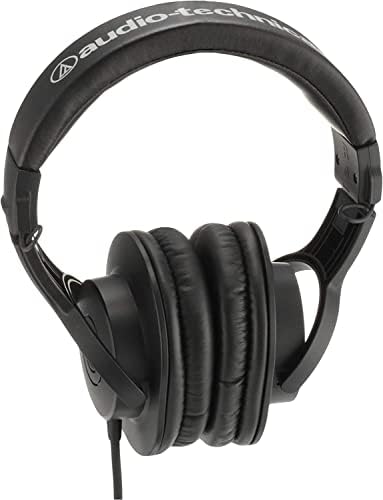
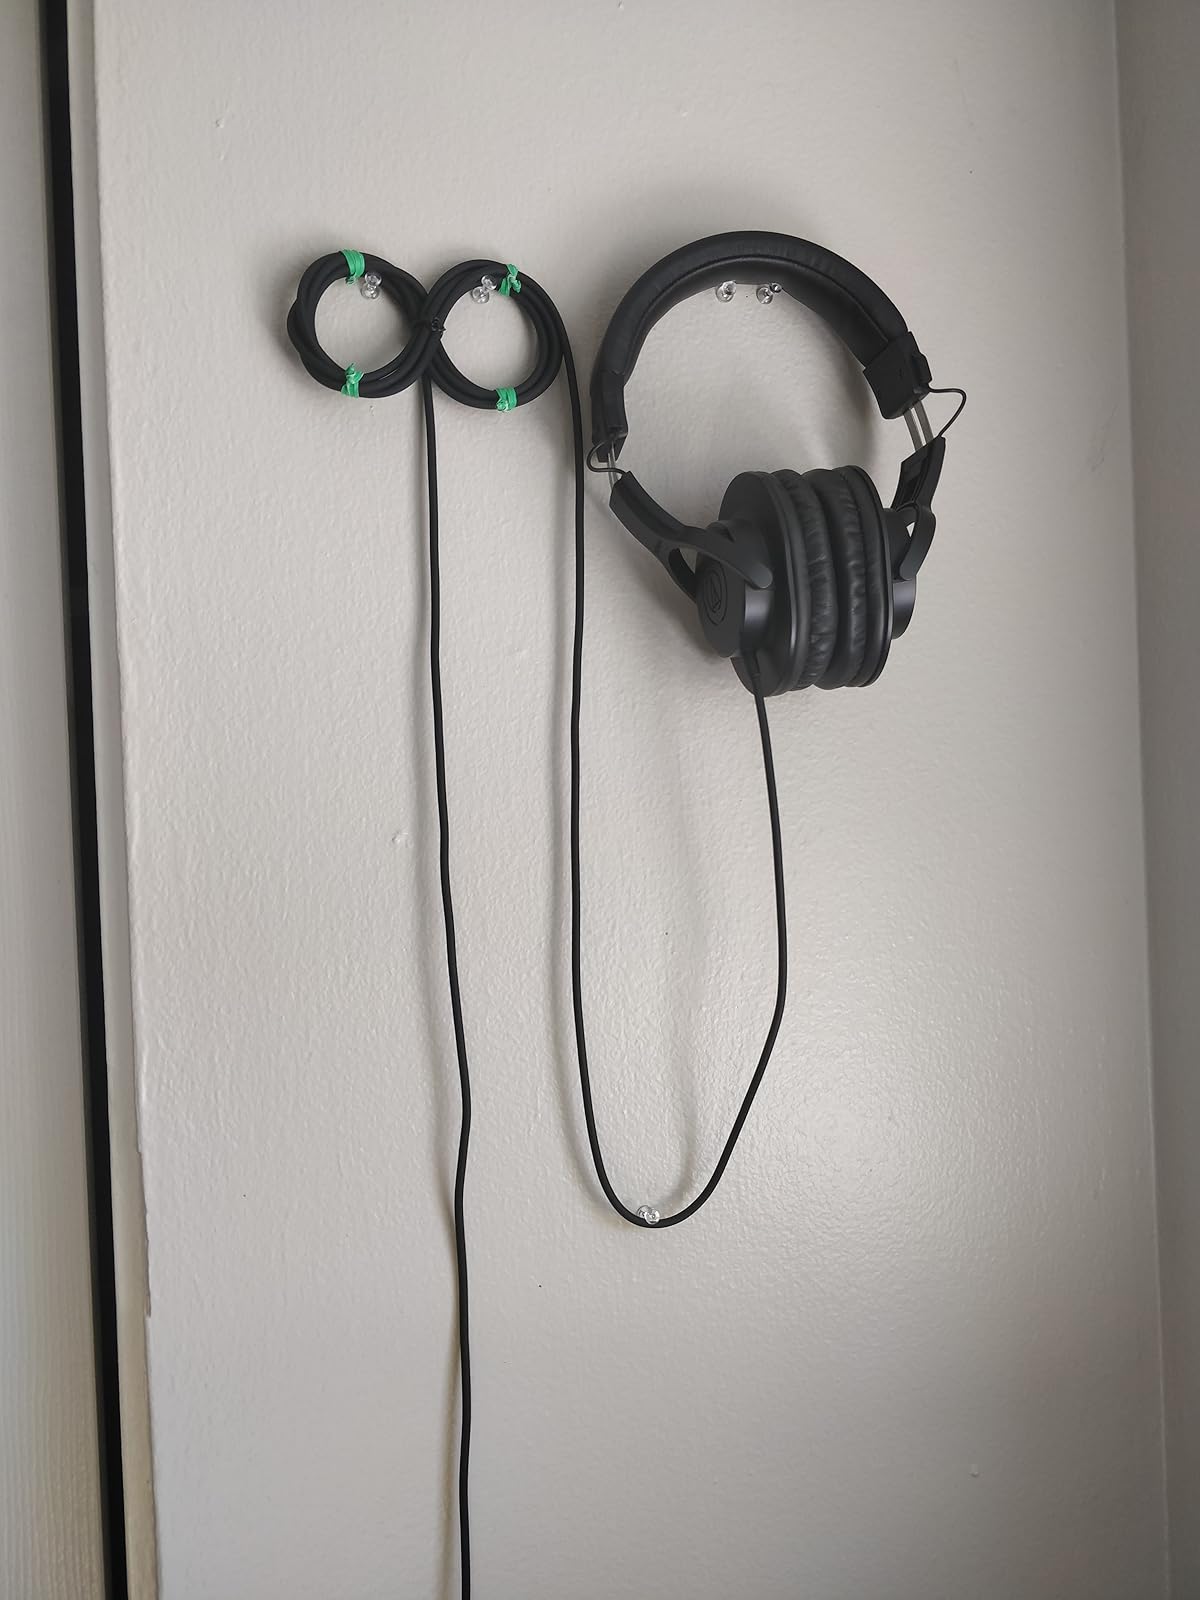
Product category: headphones
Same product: yes